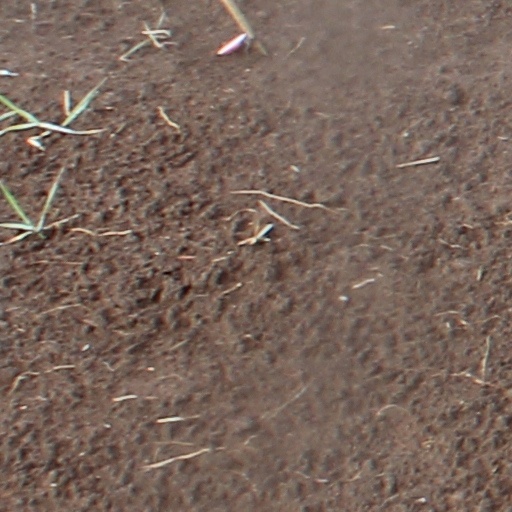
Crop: wheat